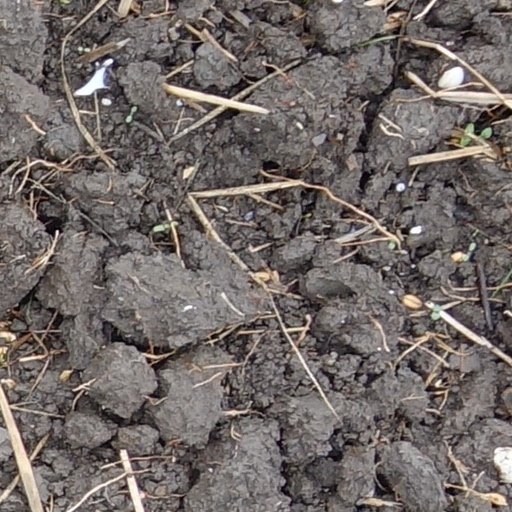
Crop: wheat